Gov. Charles C. Stratton House

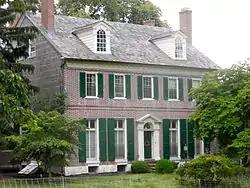

The Gov. Charles C. Stratton House, also known as Stratton Hall or Stratton Mansion, is located at 538 Kings Highway, near Swedesboro, in Woolwich Township, Gloucester County, New Jersey, United States. The house was built and documented by the Historic American Buildings Survey (HABS) in 1936. It was added to the National Register of Historic Places on January 29, 1973, for its significance in architecture and politics. The house was the home of New Jersey Governor Charles C. Stratton.